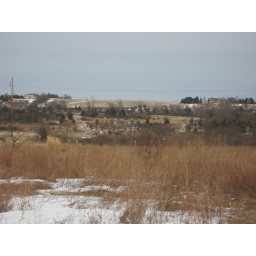
our meadow with bluebird boxes and neighbor feeding his cows in property behind